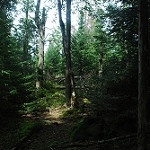
Label: forest